Question: Please indicate a possible affordance area of the chair that can be used for sitting on
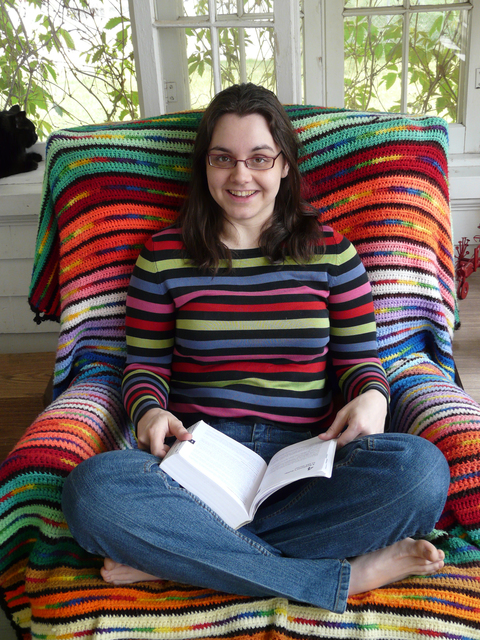
Answer: [22.671, 404.43, 472.964, 625.407]